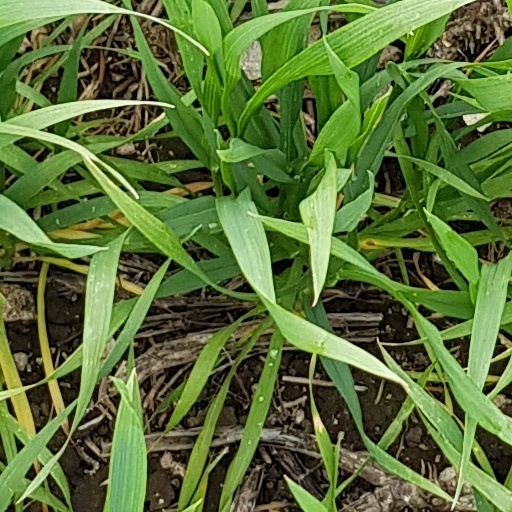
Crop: wheat